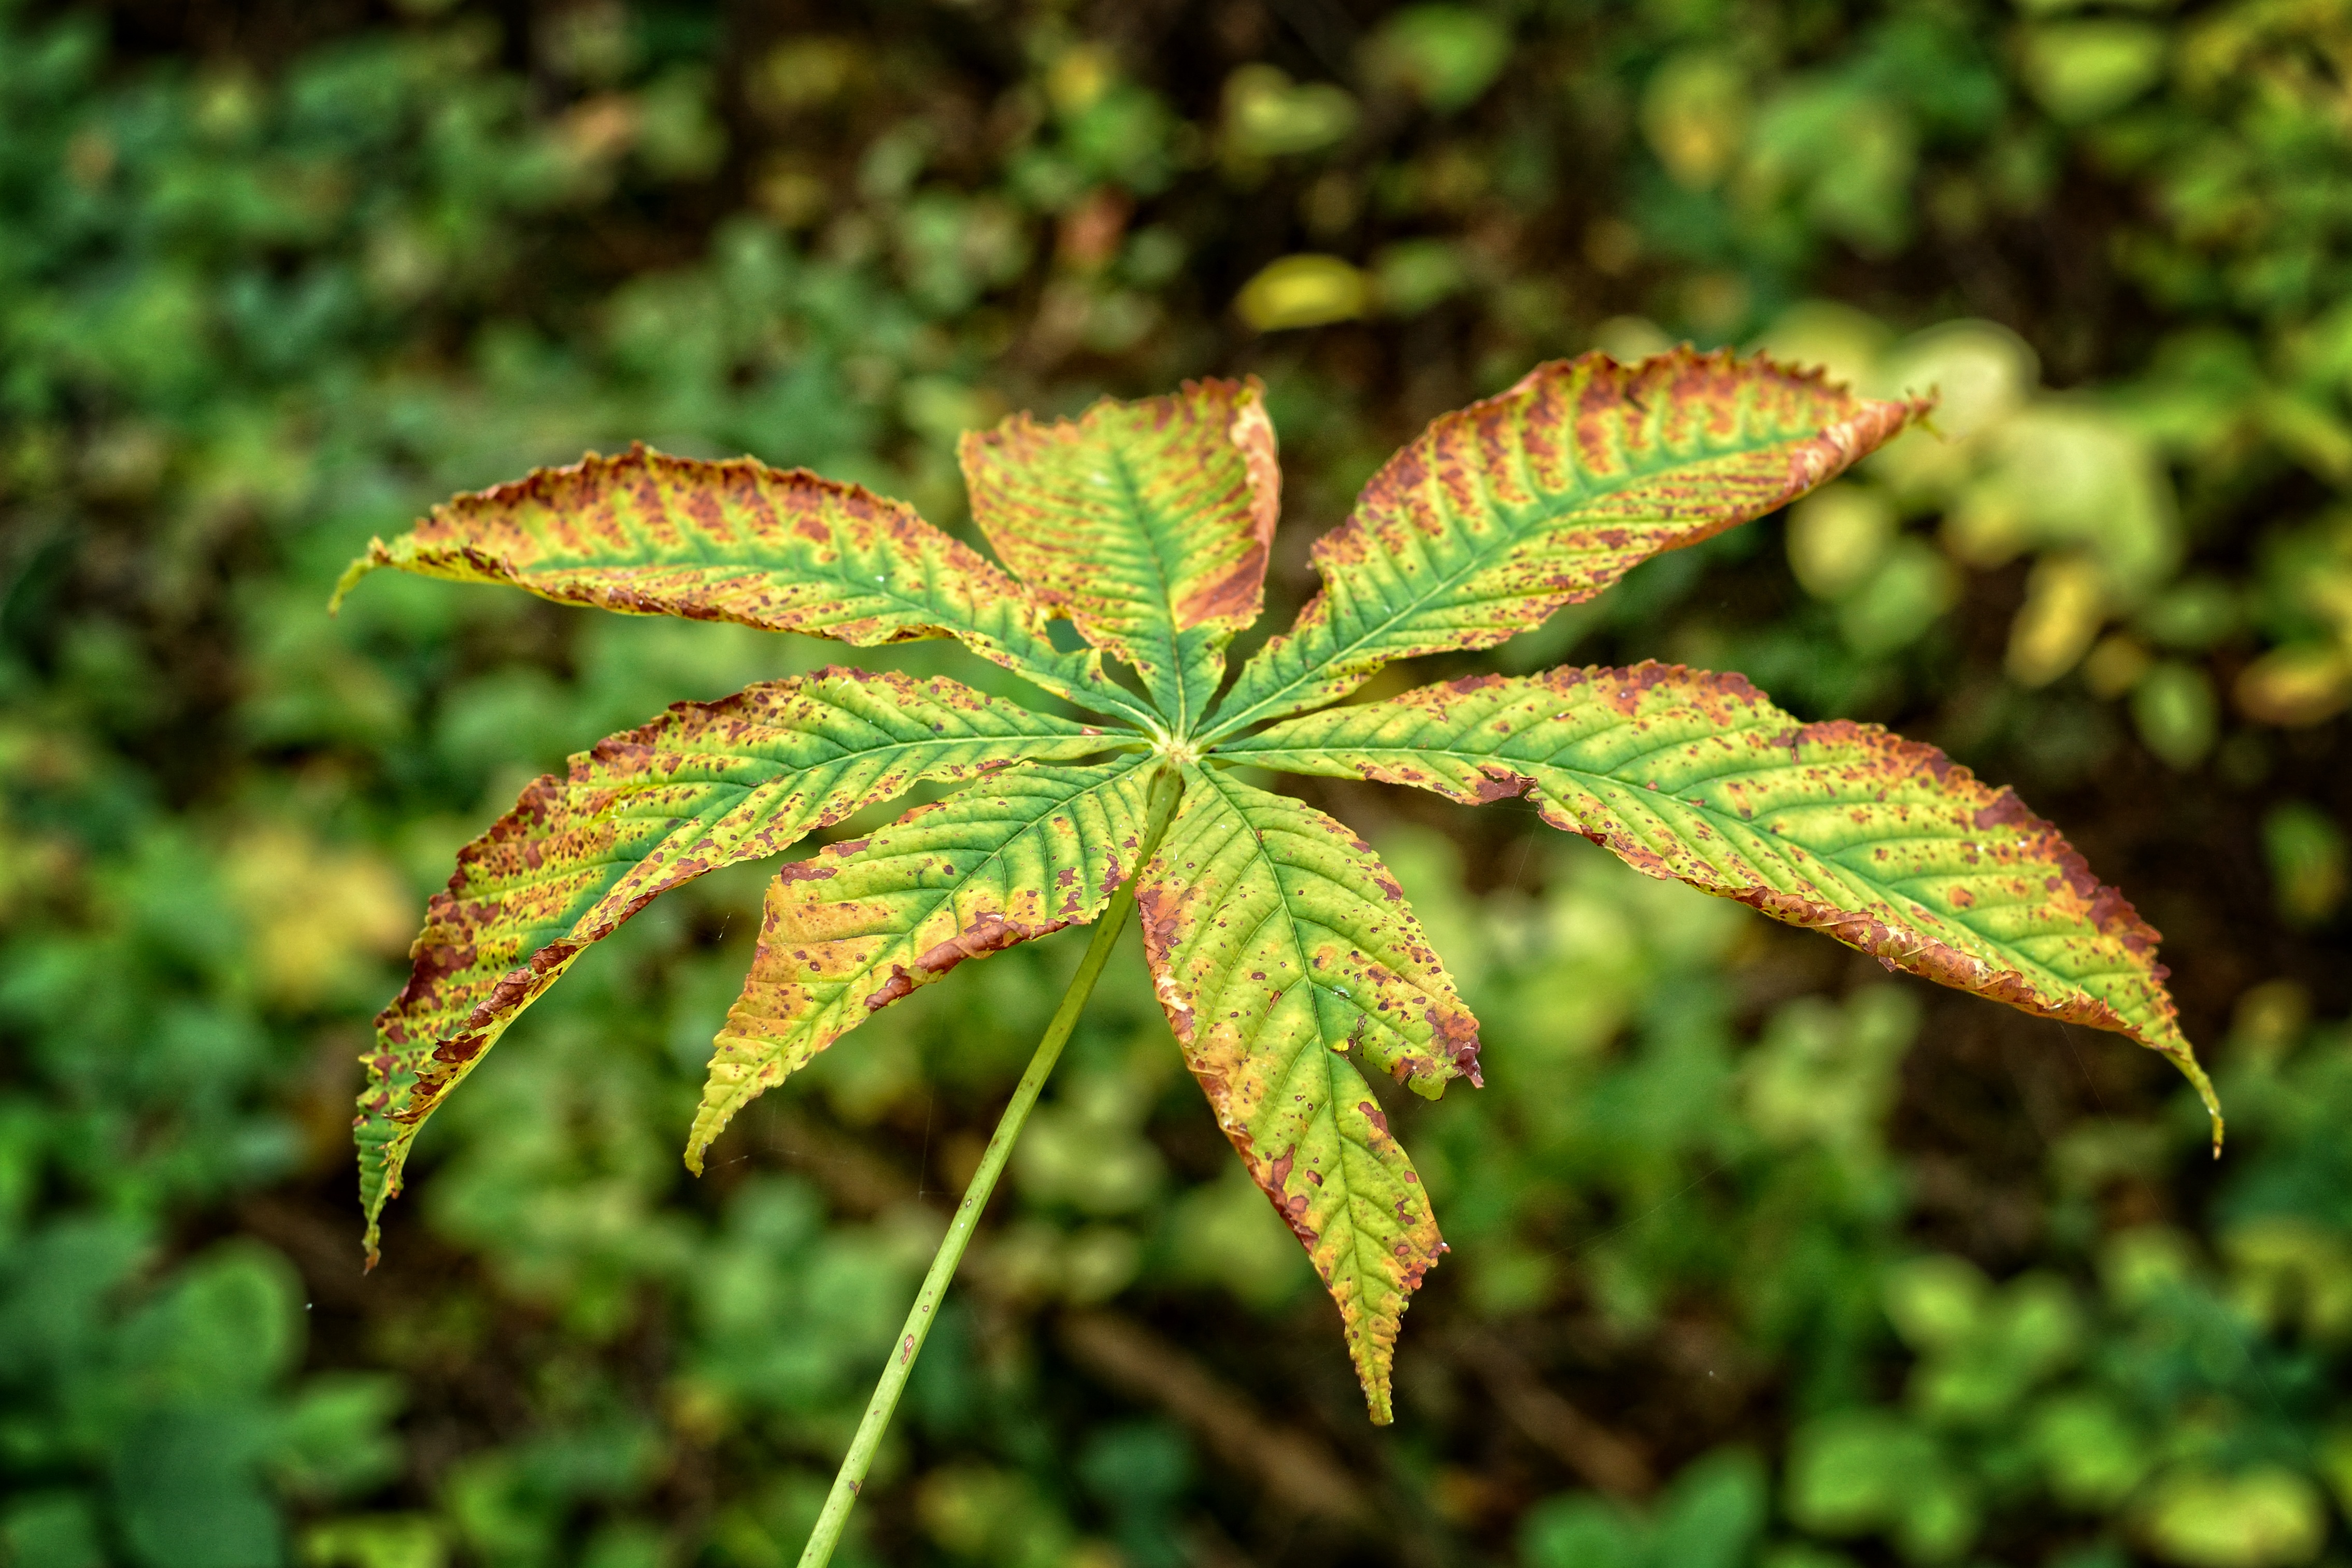
tree, nature, branch, plant, leaf, flower, green, herb, autumn, botany, flora, wildflower, leaves, shrub, deciduous, colored, autumn leaf, fall foliage, chestnut, macro photography, flowering plant, annual plant, plant stem, woody plant, land plant